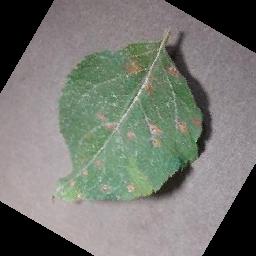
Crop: apple
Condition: cedar_rust